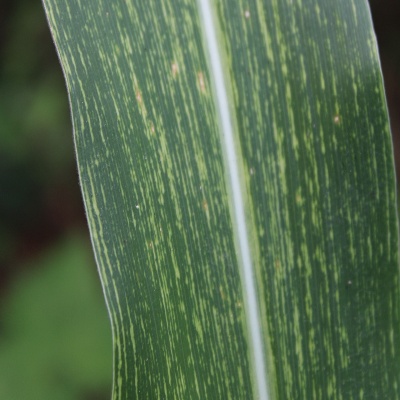
Crop: Maize
Condition: streak virus